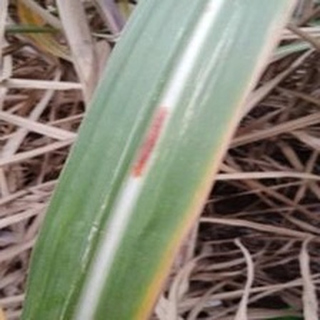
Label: sugarcane_red_rot